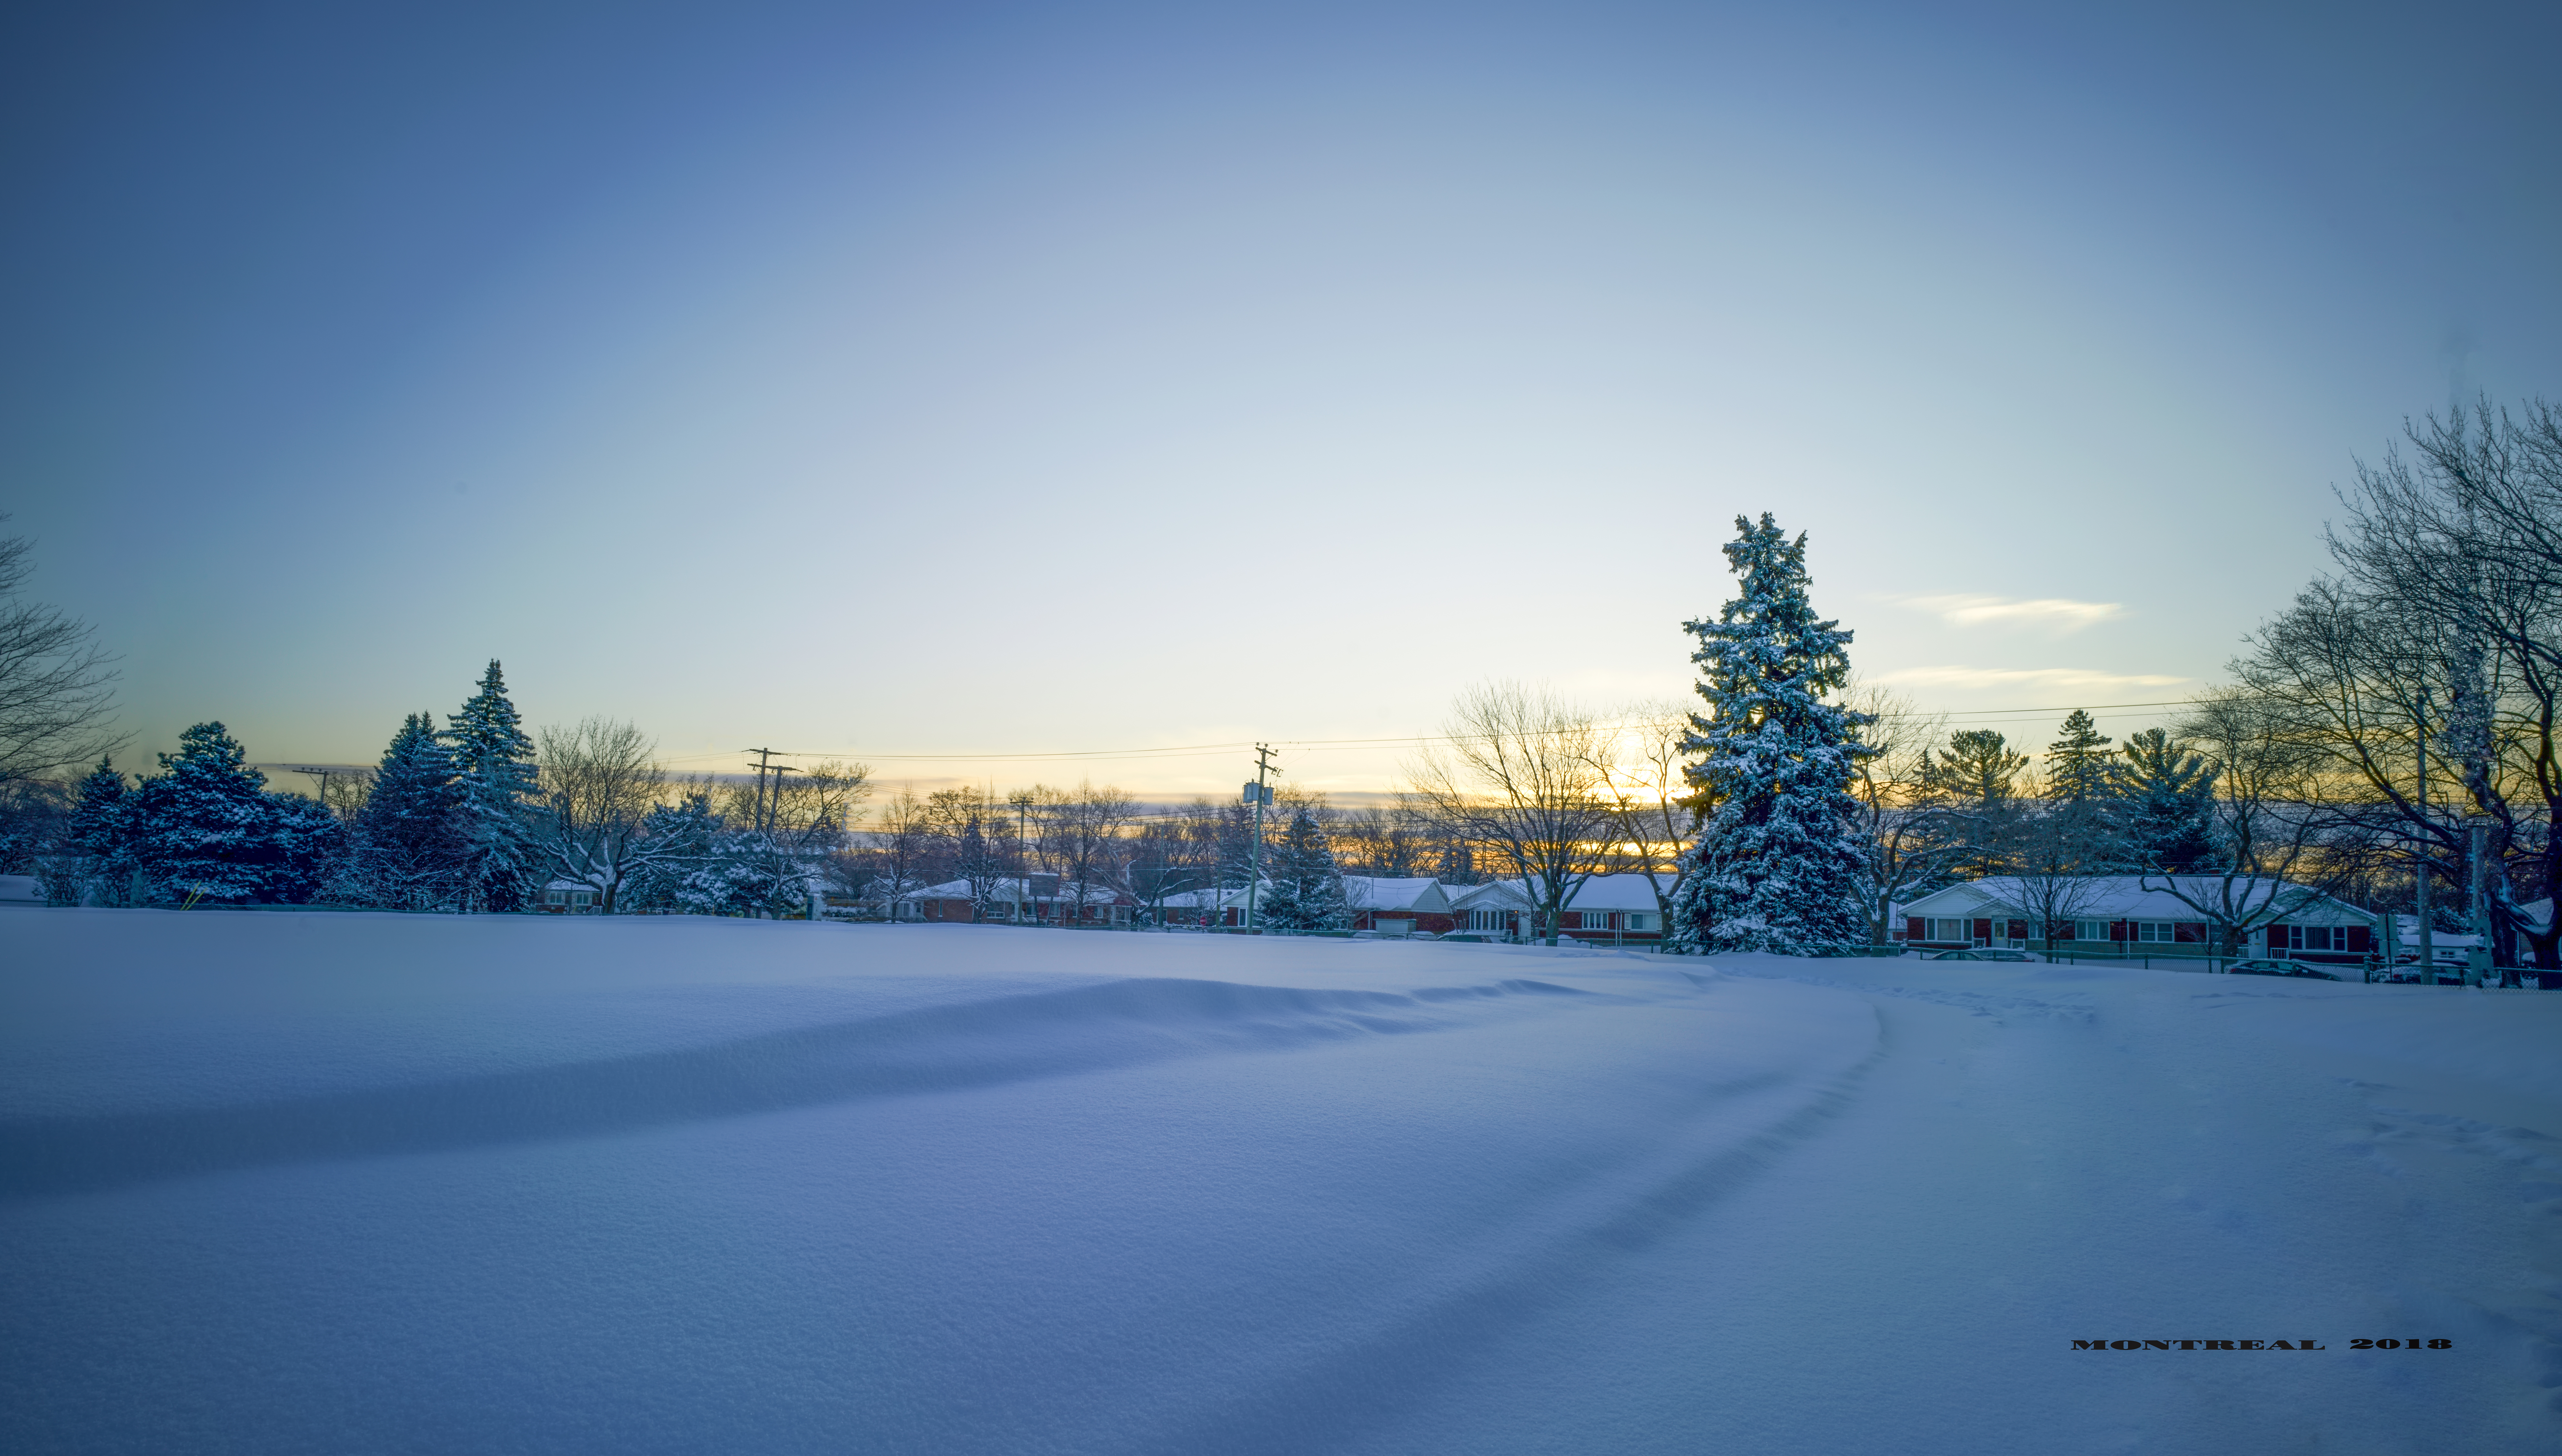
sky, snow, winter, blue, nature, tree, freezing, horizon, woody plant, morning, daytime, atmosphere, evening, frost, ice, cloud, dawn, sunlight, landscape, plant, city, dusk, fir, branch, computer wallpaper, arctic, skyline